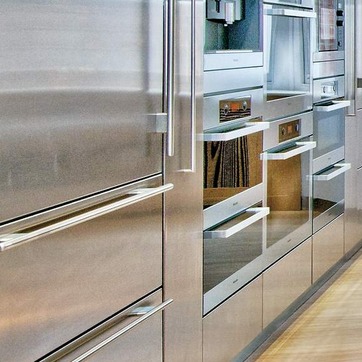
Material: metal